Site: brandenburg
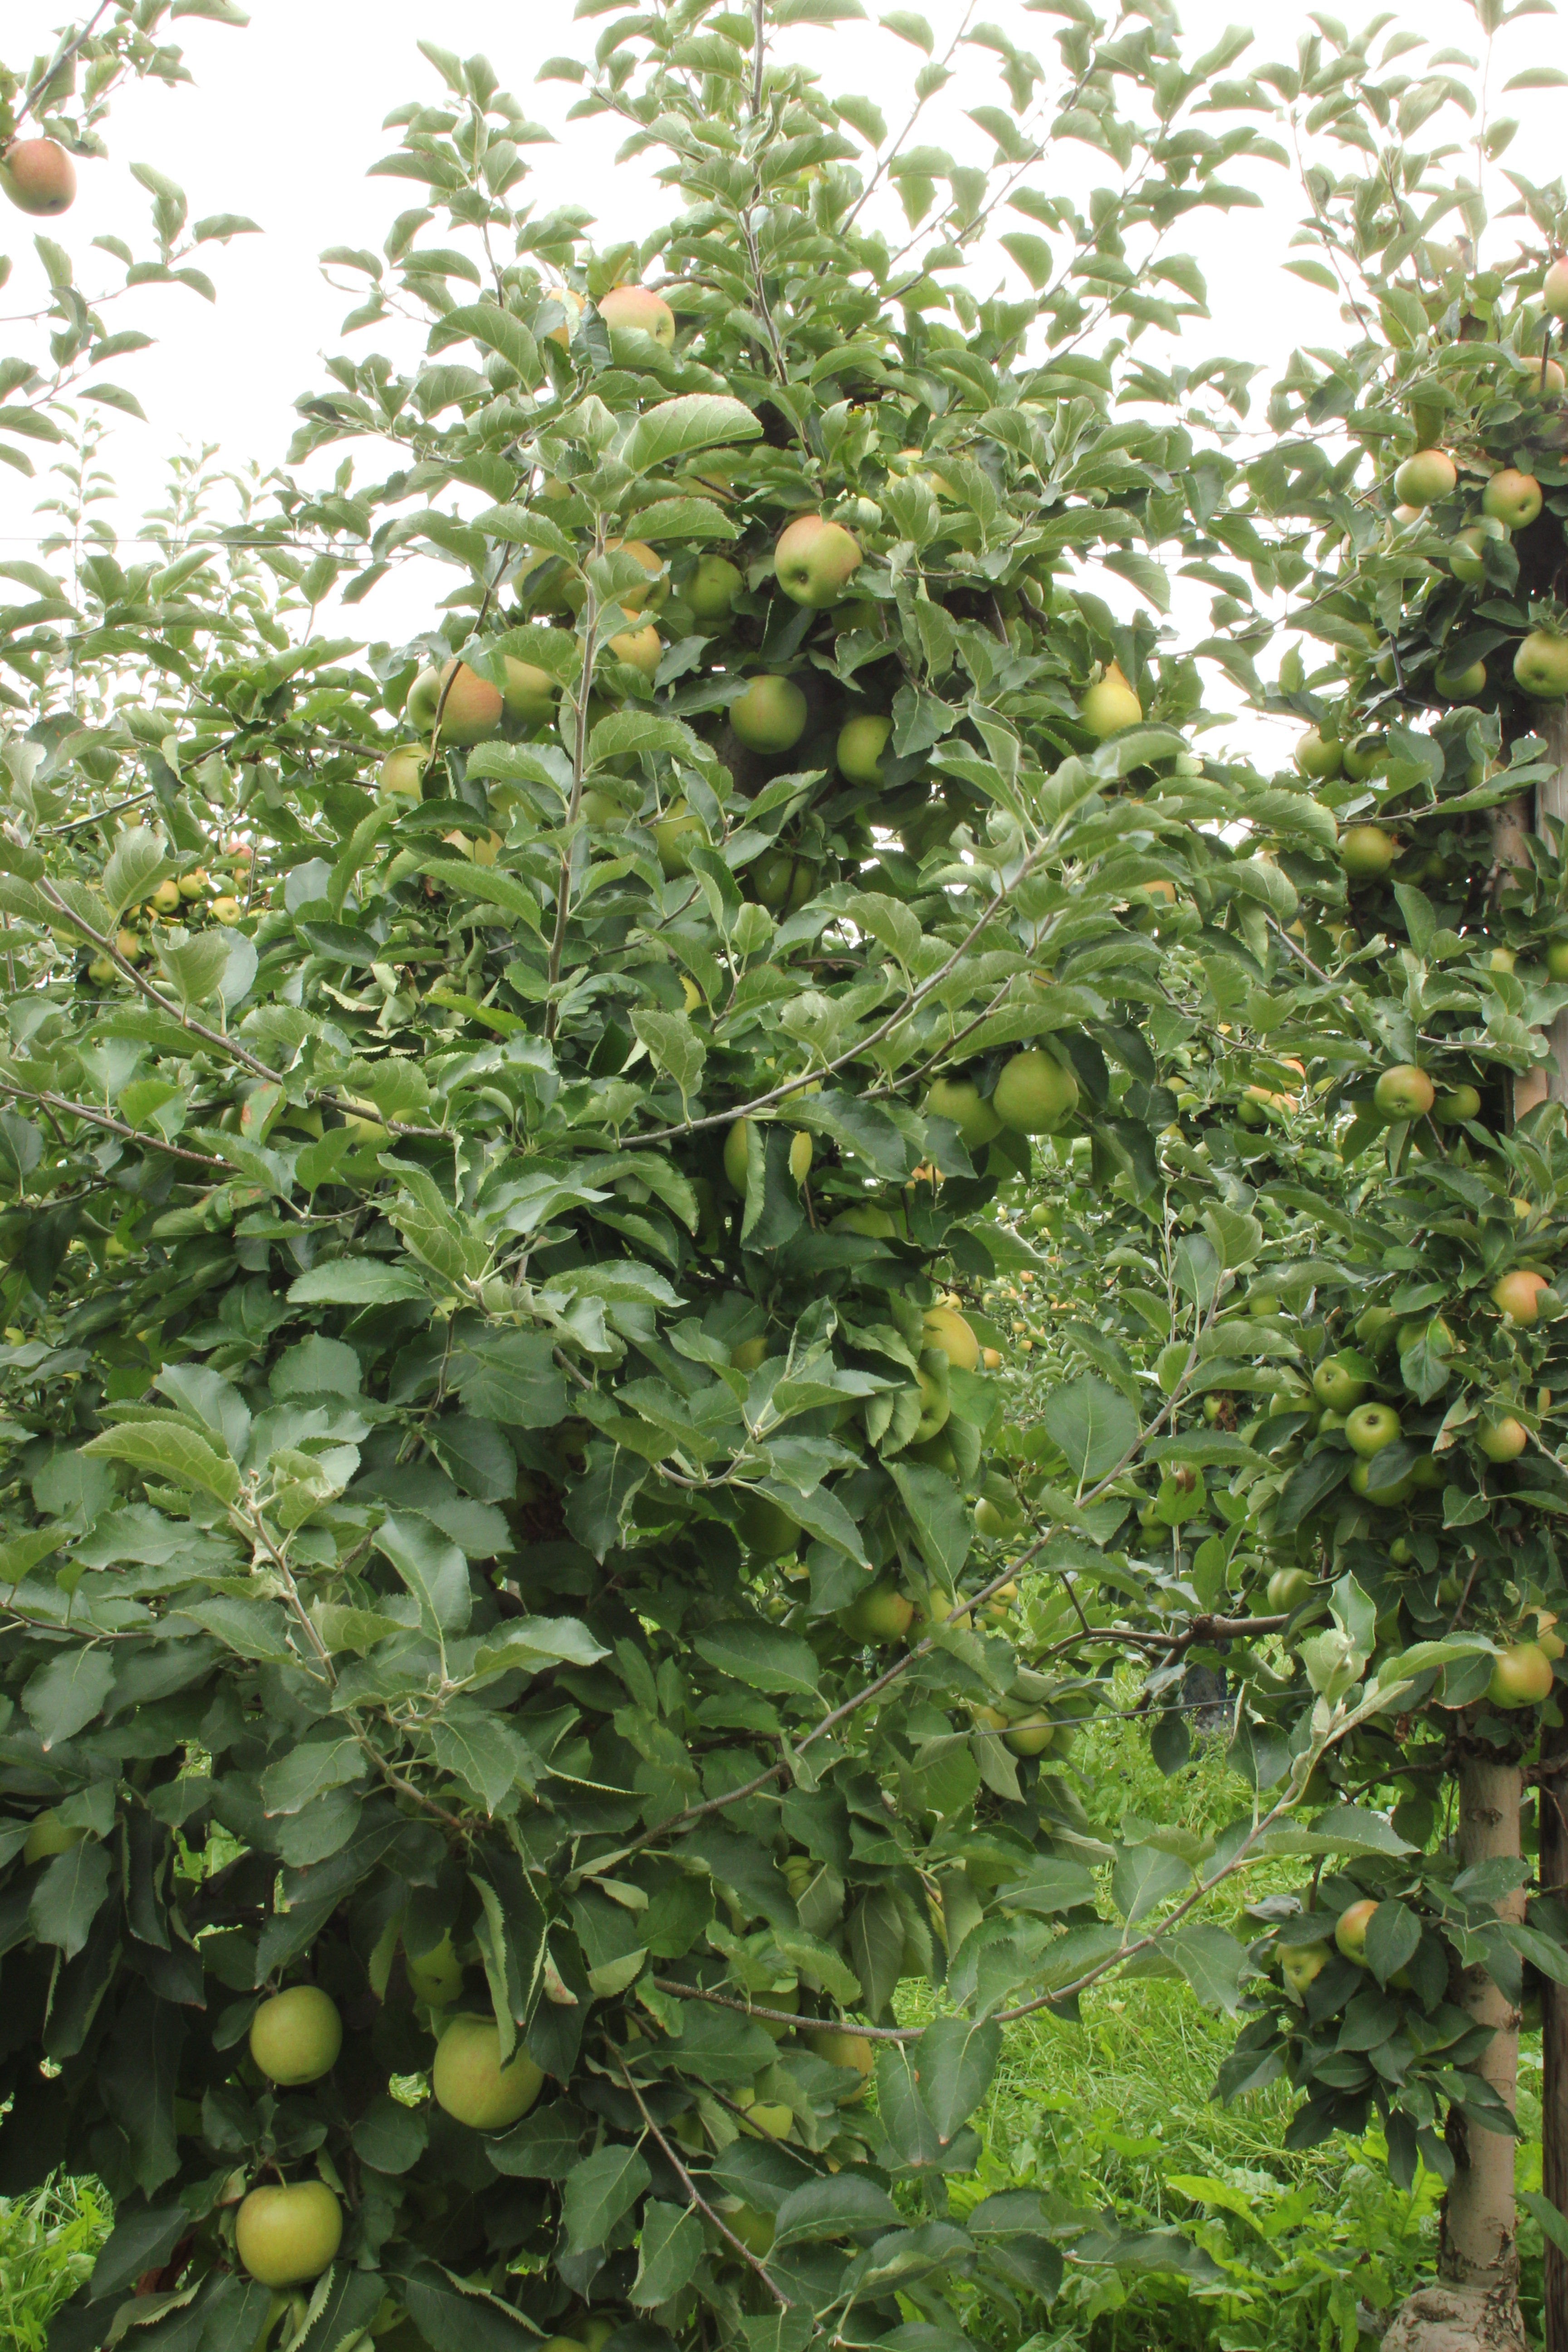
Growth stage (BBCH 87): Maturity of fruit and seed